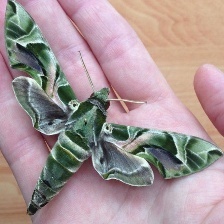
Species: OLEANDER HAWK MOTH